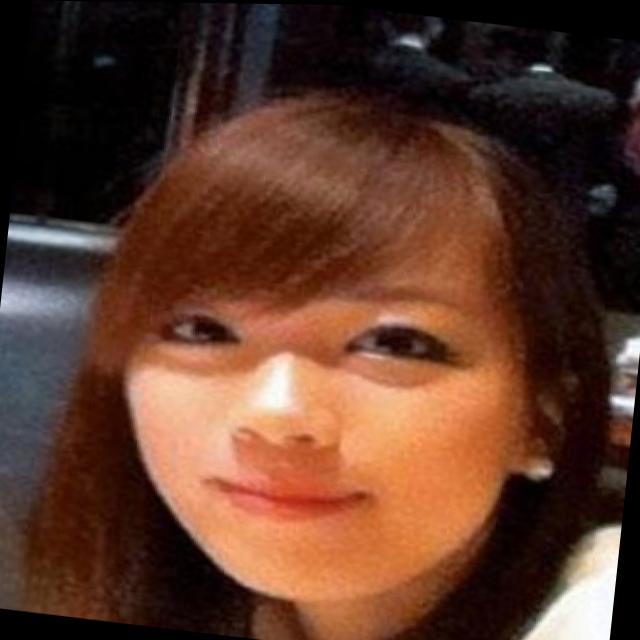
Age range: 21-44